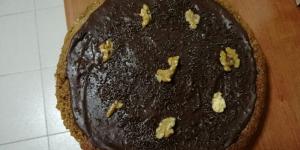
bizcocho integral de nueces y chocolate